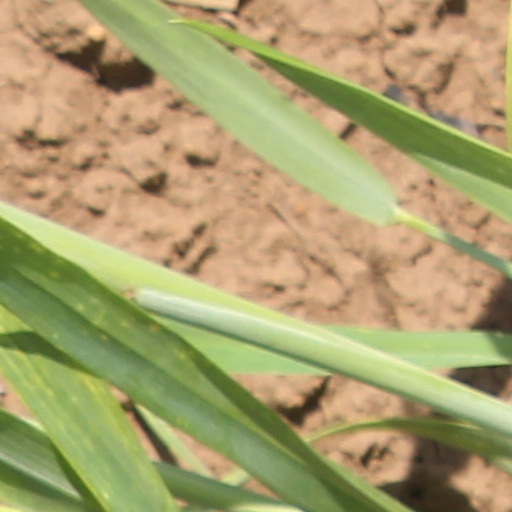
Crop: wheat